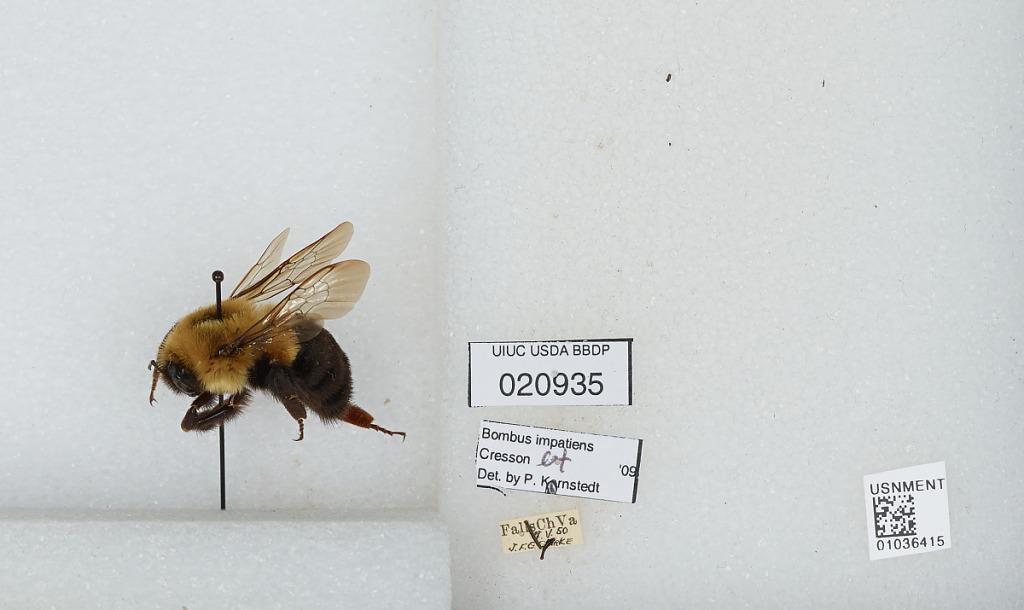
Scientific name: Bombus sp.
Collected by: J. Clarke
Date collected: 1950-5-19
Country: United States
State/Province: Virginia
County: Falls Church
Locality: Falls Church
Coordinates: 38.8858, -77.1722
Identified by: Karnstedt, P.